Dating Sunday

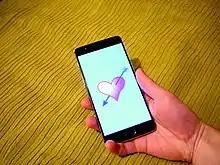
Dating Sunday involves online dating apps on the first Sunday of the year

Dating Sunday, or Singles Sunday, is a superficial and unofficial holiday name for the first Sunday after New Year's Day when online dating websites and apps are the busiest and see the highest activity and signups from people desiring to connect with someone. It is sometimes called "a national holiday for single daters" or "Super Bowl Sunday for love".